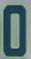
Number: 0